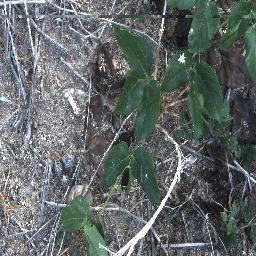
Label: negative